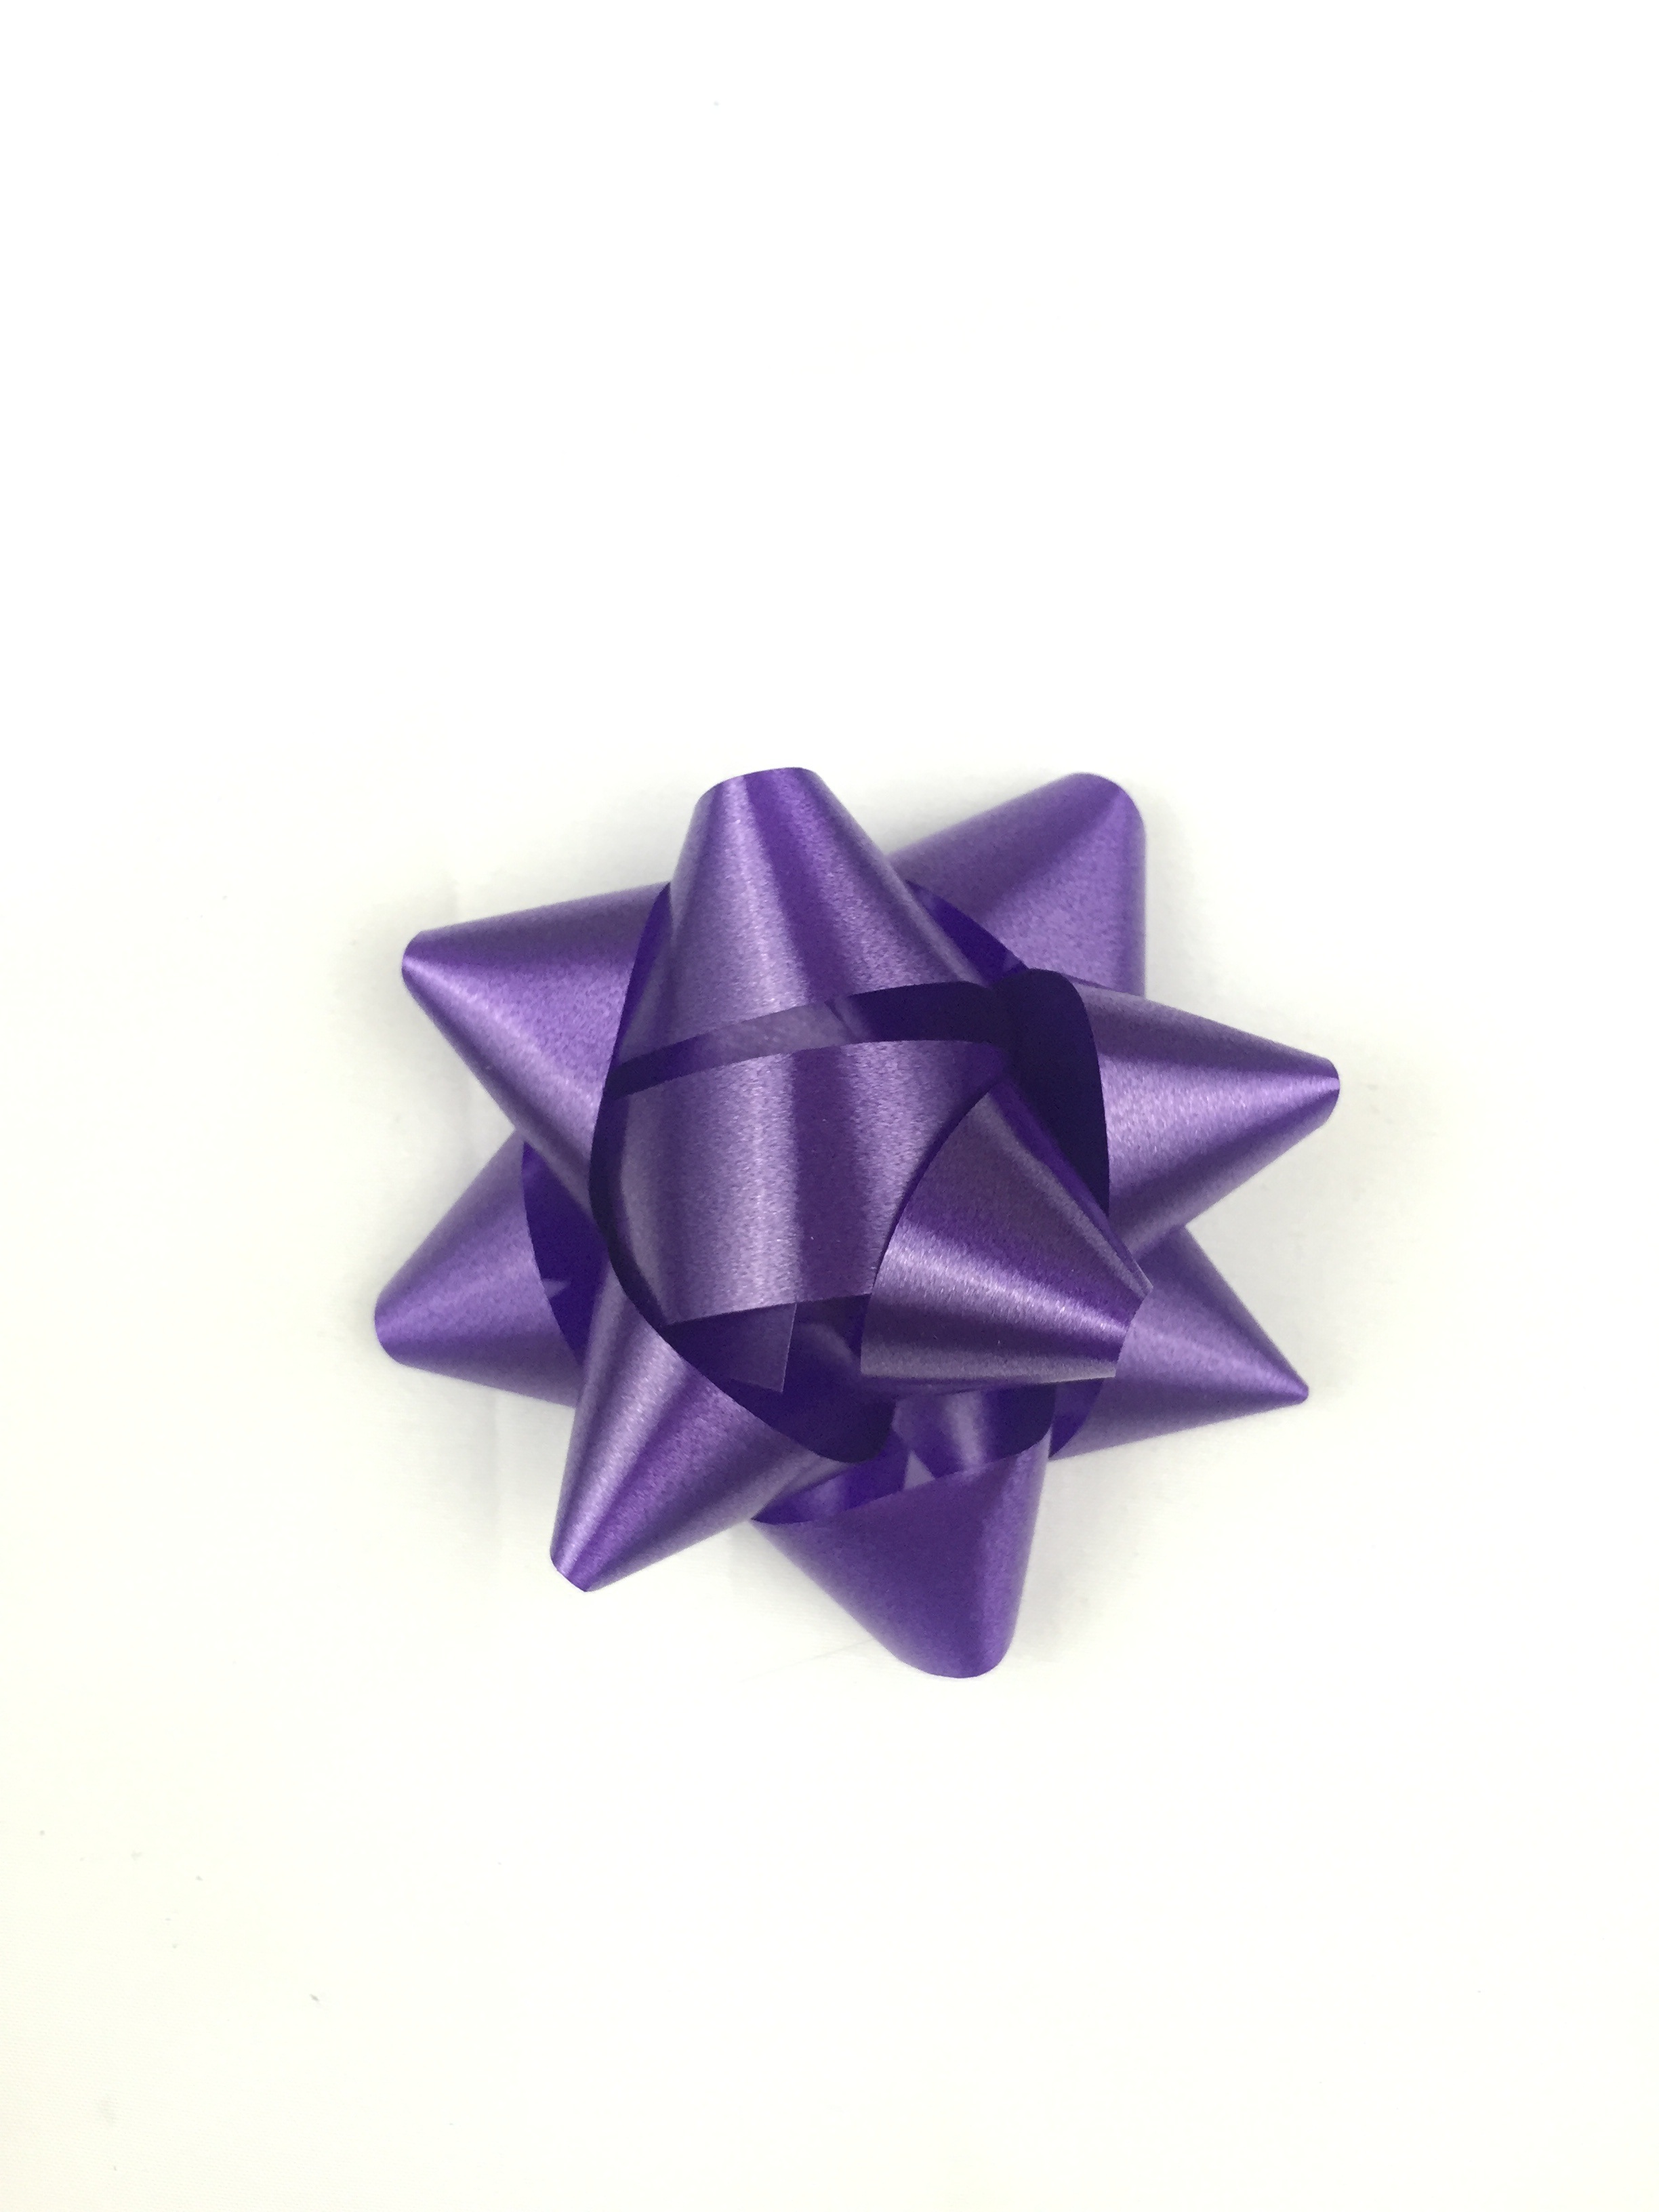
wheel, purple, petal, celebration, gift, holiday, christmas, package, present, art, violet, bow, surprise, wrap, origami, fashion accessory, origami paper